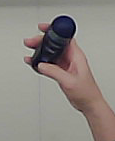
Product: nivea_rollon